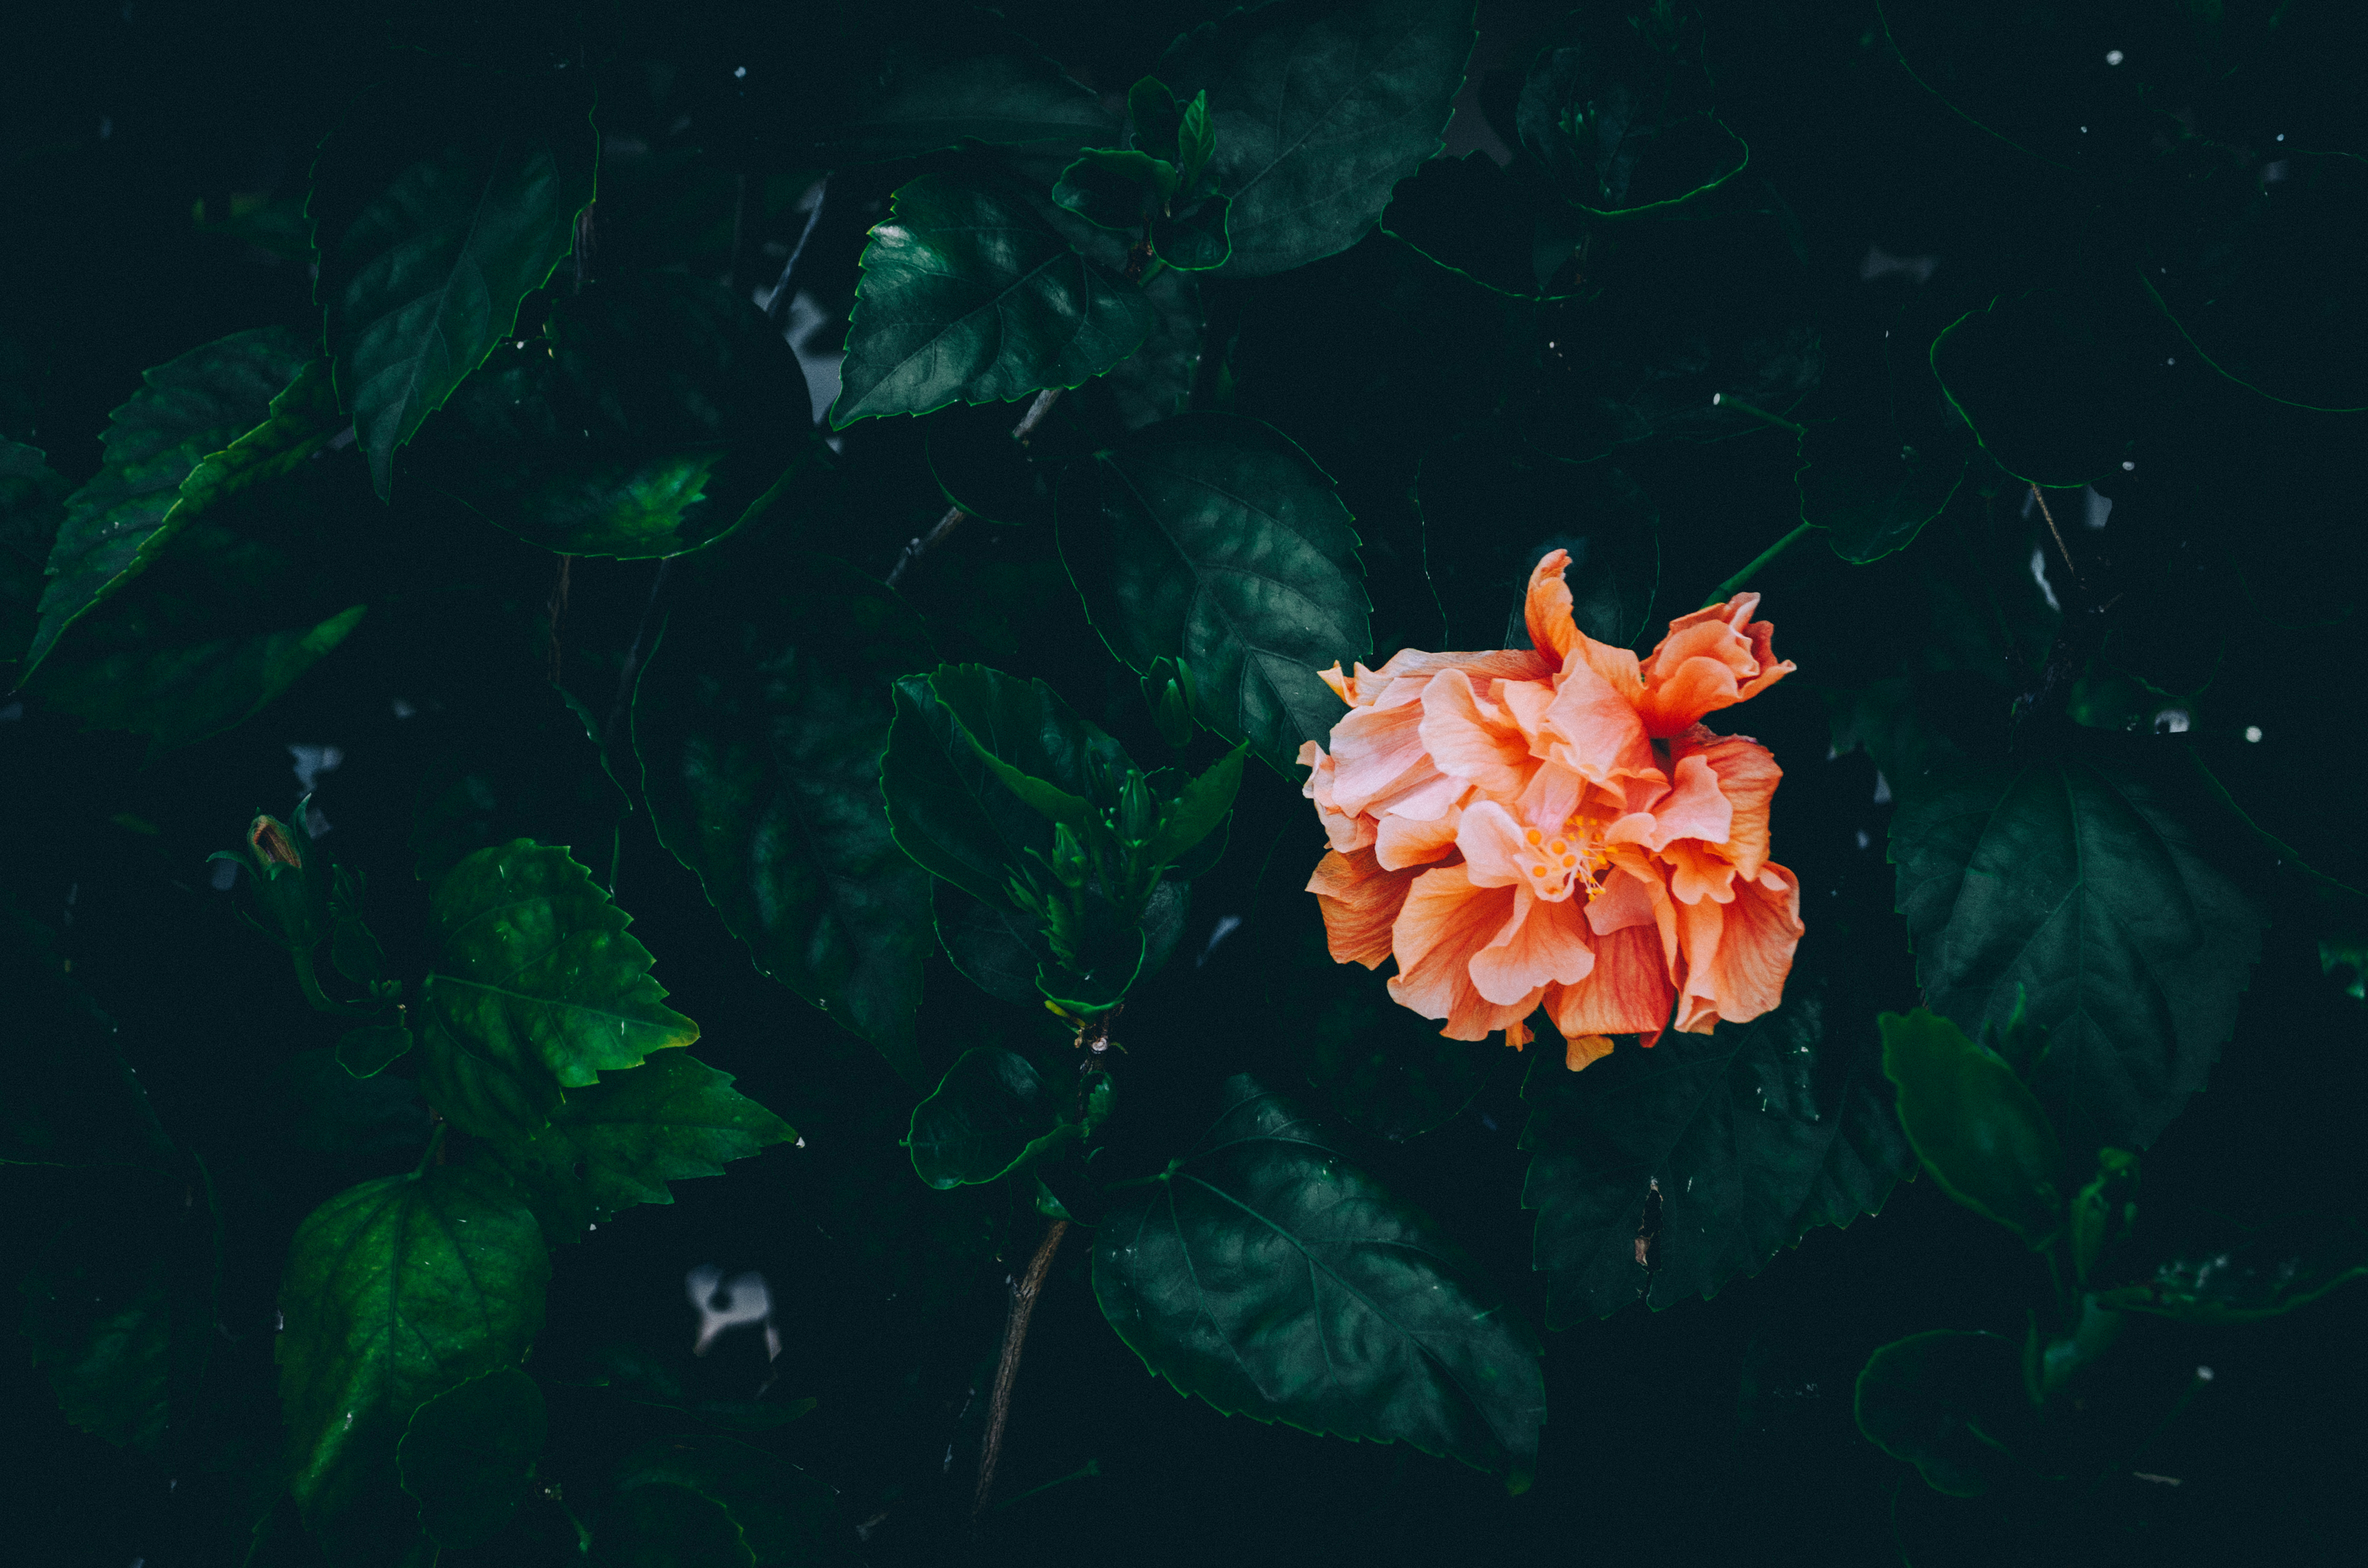
plant, leaf, flower, petal, underwater, green, biology, computer wallpaper